Gabino Gaínza

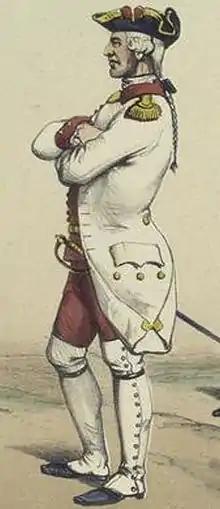
Example of a Captain of the regiment "Soria" 1768. Gabino became captain in 1779.

His mother Eulalia Fernández de Medrano was the daughter of Don Enrique Fernandez de Medrano y Vicuña and Maria Francisca Ximenez de Tejada y Mirafuentes. Gabino's grandfather Enrique was the son of Don Diego Fernández de Medrano y Zapata, Knight of the Order of Calatrava, Lord and divisero of Regajal, and governor of the province of Carrión in the valley of Atlixco in 1693 to 1706. Through his mother Eulalia, Gabino Gaínza Fernández de Medrano belongs to the powerful house of Medrano, one of the most ancient, prestigious and high ranking noblility from the Kingdom of Navarre and Castile.